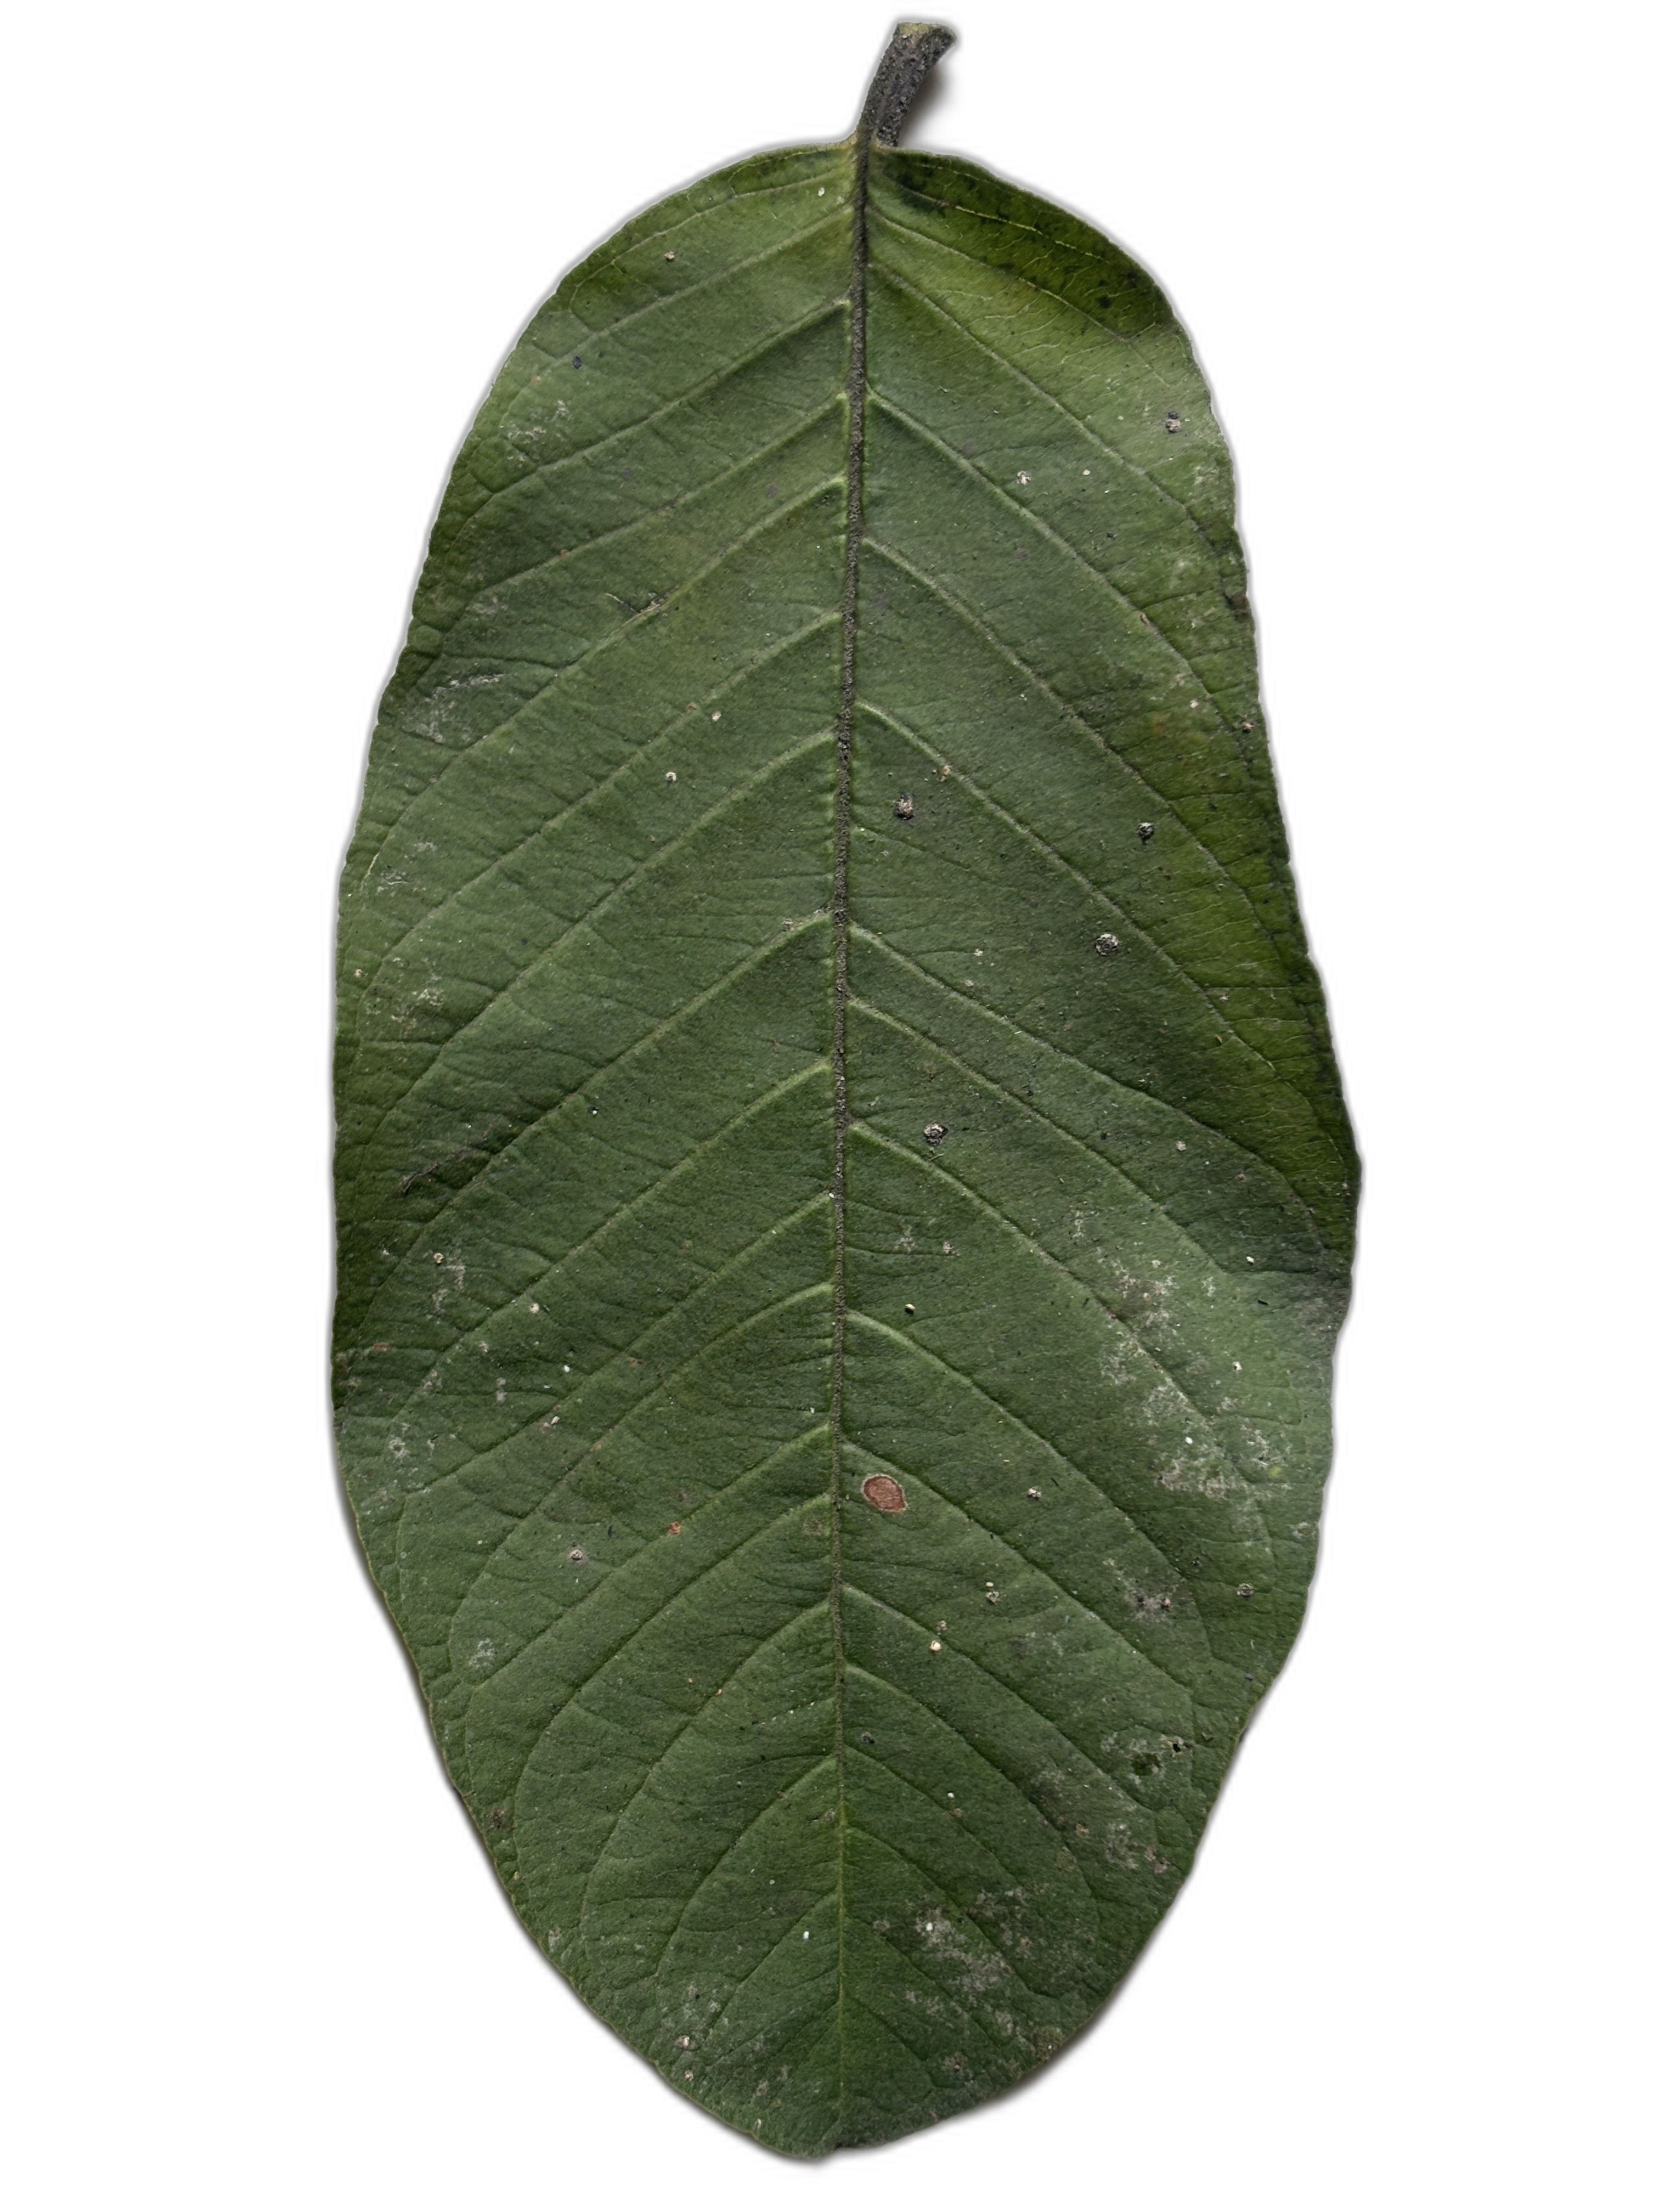
Plant part: leaf
Disease: Anthracnose